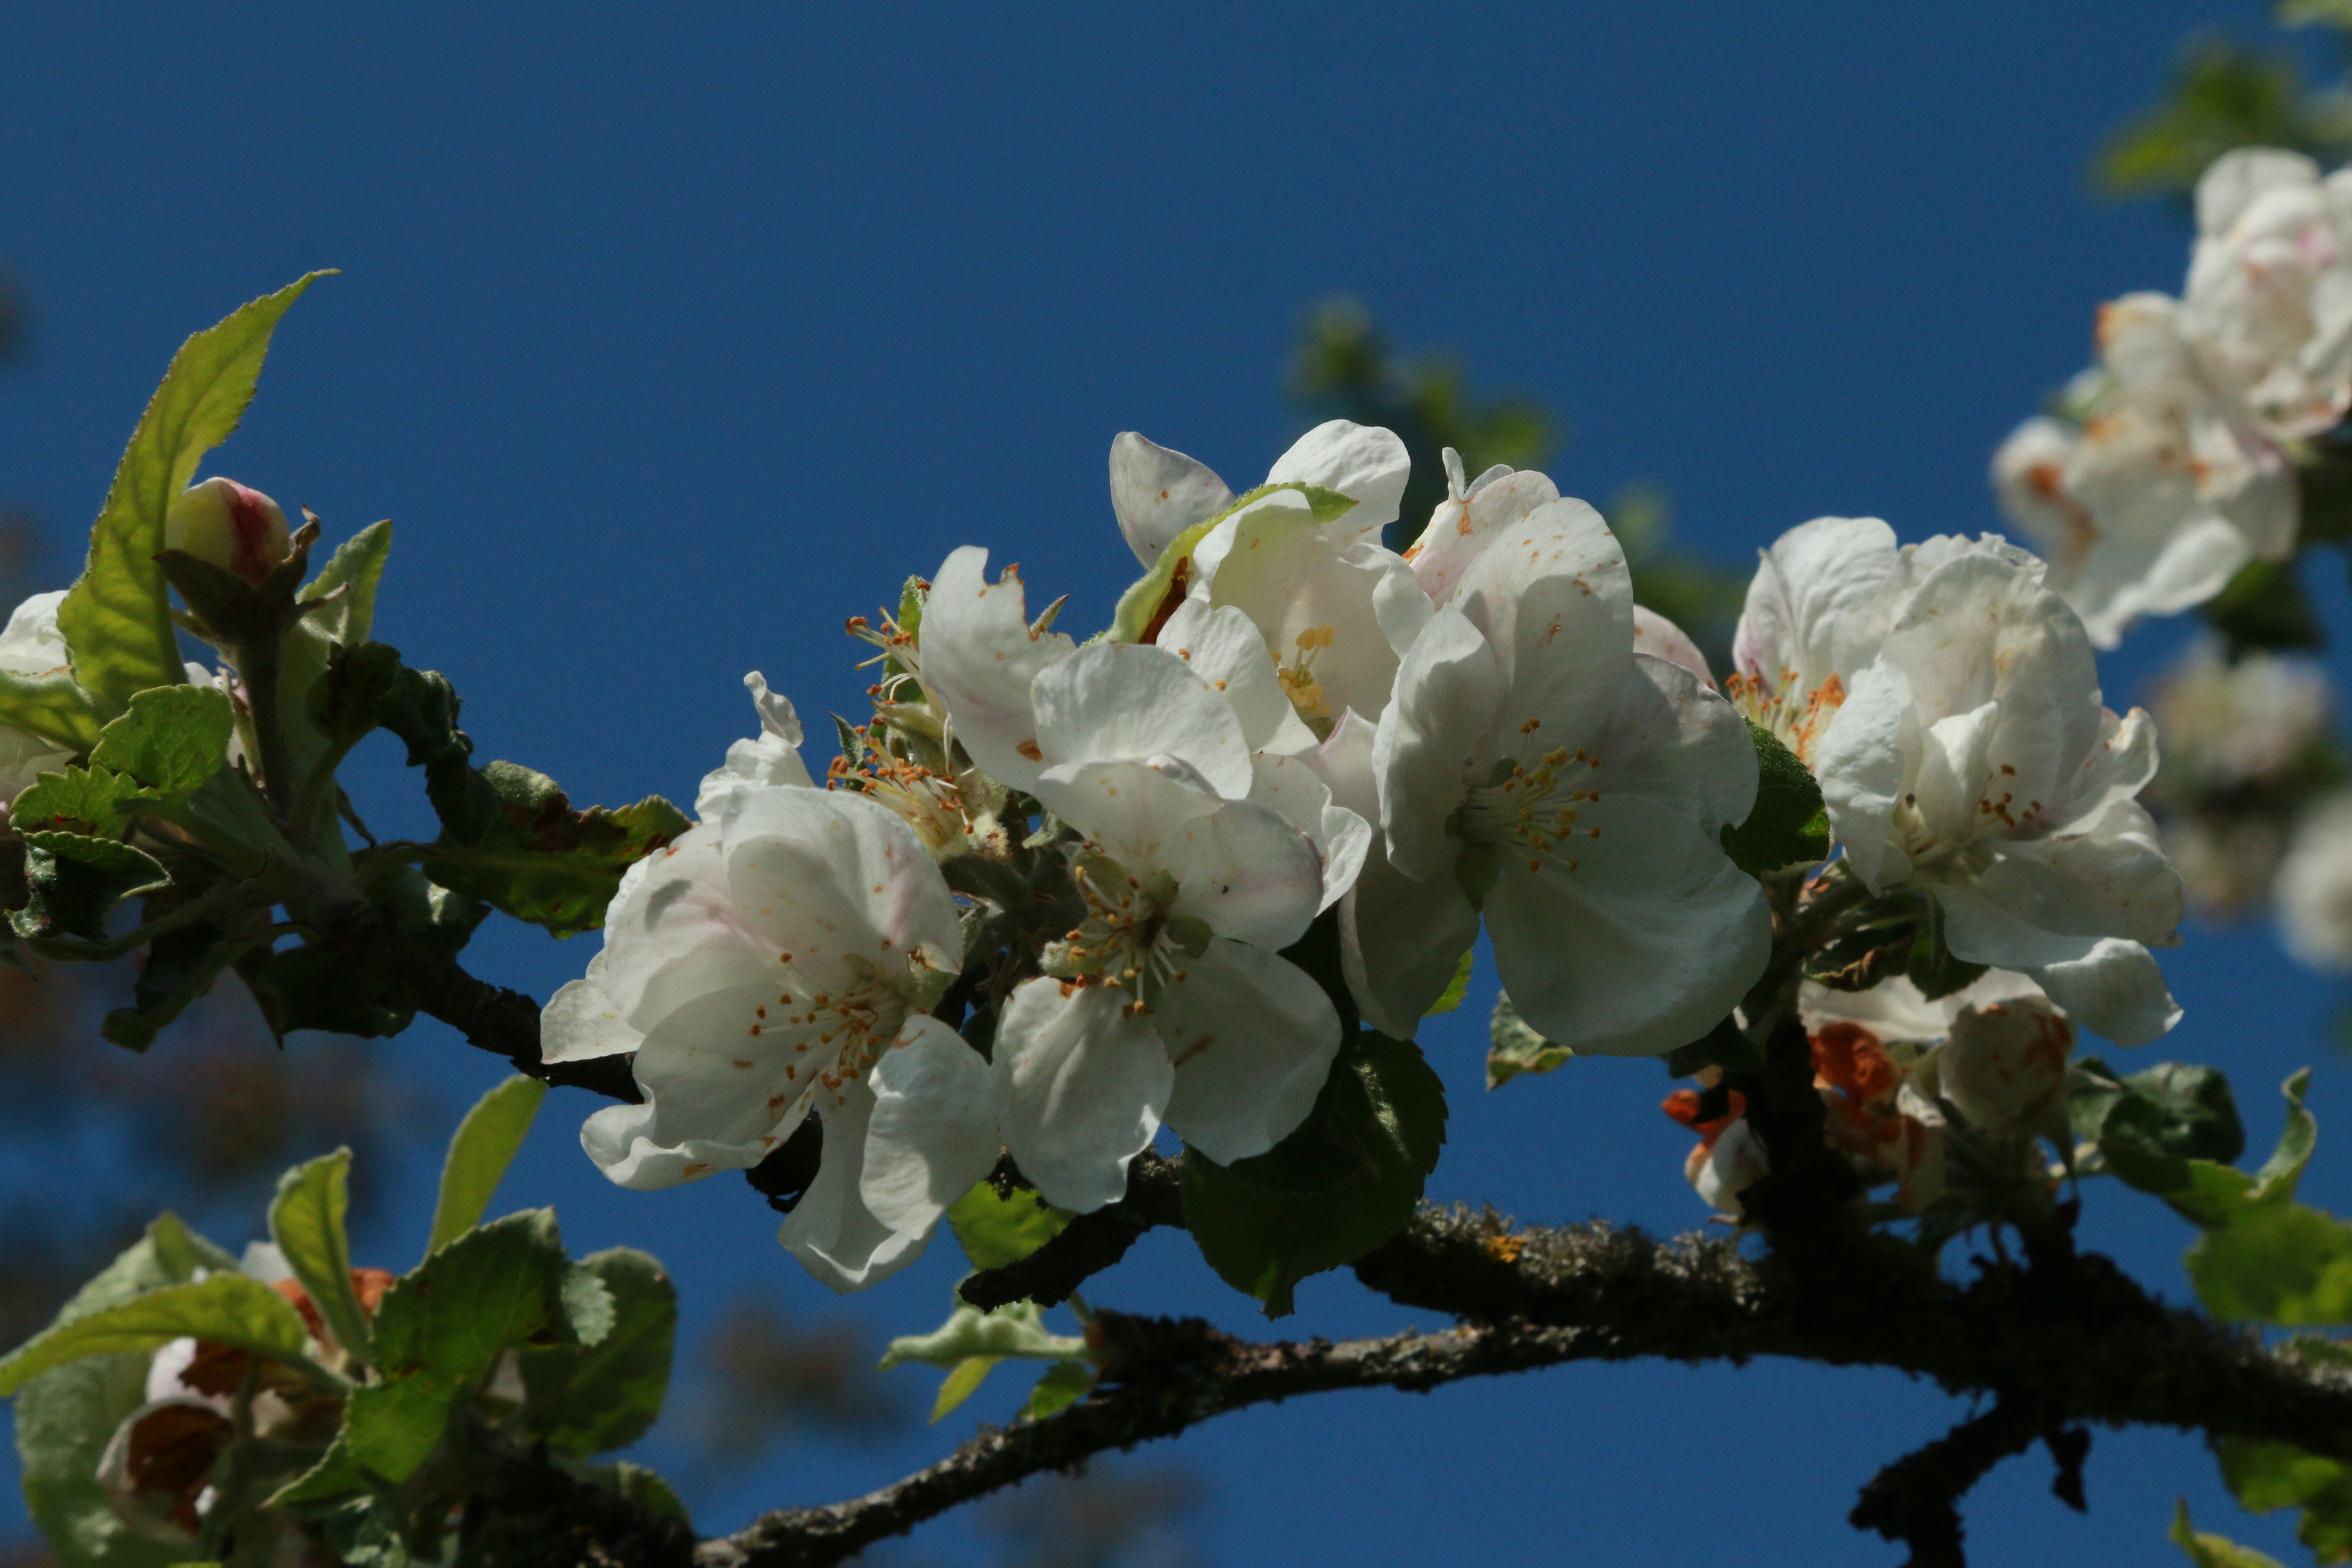
apple, tree, nature, branch, blossom, plant, flower, petal, food, spring, produce, macro, botany, close, flora, shrub, macro photography, apple blossom, apple tree flowers, flowering plant, rose family, land plant